Dora trial

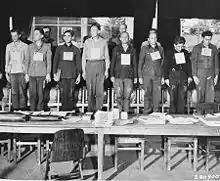
16 of the 19 defendants on 19 September 1947

The legal basis of the proceedings was established in March 1947 with the adoption of the "Legal and Penal Administration" under the Office of Military Government for Germany (OMGUS). The indictment, which was served on the defendants on 20 June 1947, consisted of two main charges brought together under the title "Violation of the Customs and Laws of War". The content of the application covered war crimes committed in the operation of Mittelbau-Dora and its subcamps from 1 June 1943 to 8 May 1945 upon non-German civilians and prisoners of war. This was a decisive change from other Dachau Trials, because it now covered not only war crimes committed against Allied nationals, but also against stateless persons, Austrians, Slovaks and Italians. German perpetrators of crimes on German victims remained long unpunished and were usually only later heard in German courts.